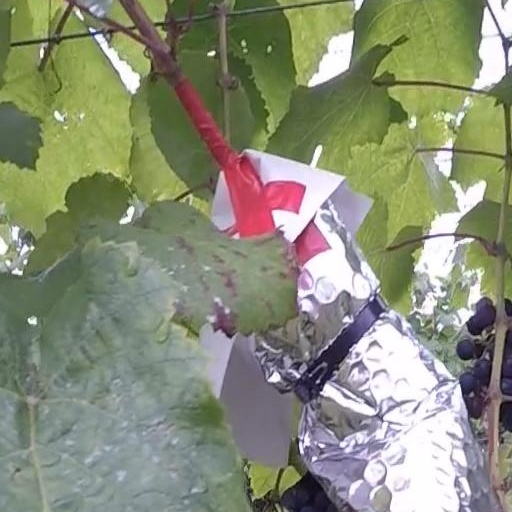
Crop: grape